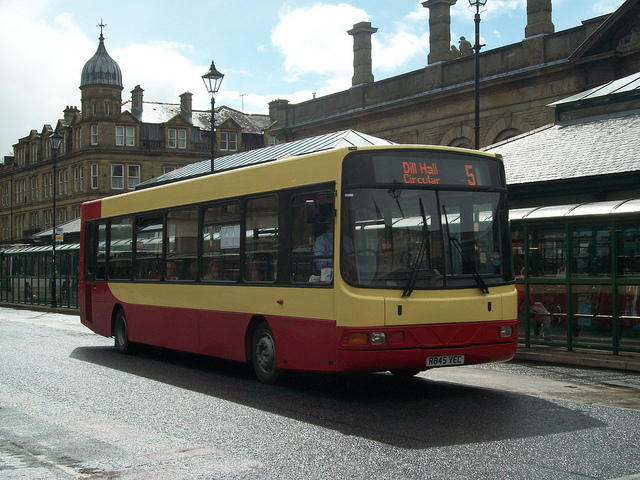
A yellow and red passenger bus on a city street.

Bus parked next to the bus stop waiting for passengers

There is a yellow and red transit bus making it's way down the road.

A red and yellow bus moves along a paved city road.

A city bus is stopped on the street by the stop